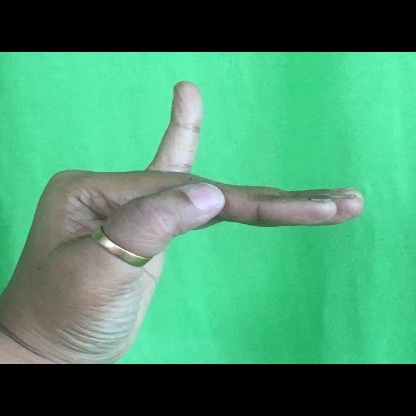
Mudra: Hamsapaksha